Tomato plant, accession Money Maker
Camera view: tilt-top (135 deg); turntable rotation: 330 degrees
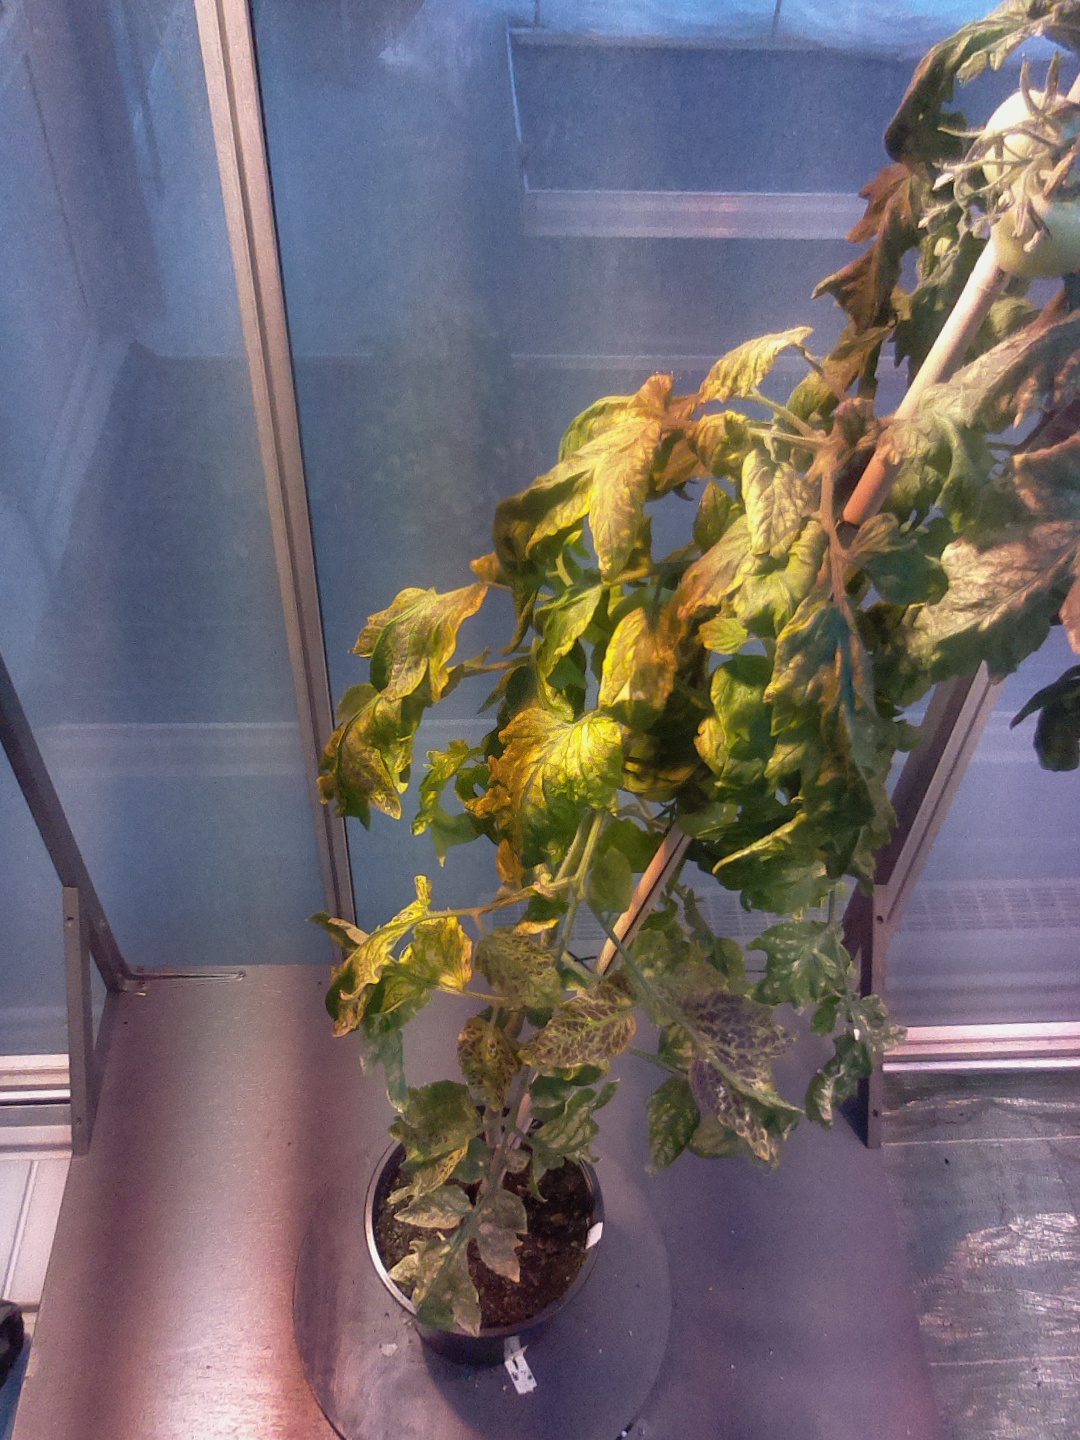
BBCH growth stage 77: 70%-80% of final fruit size